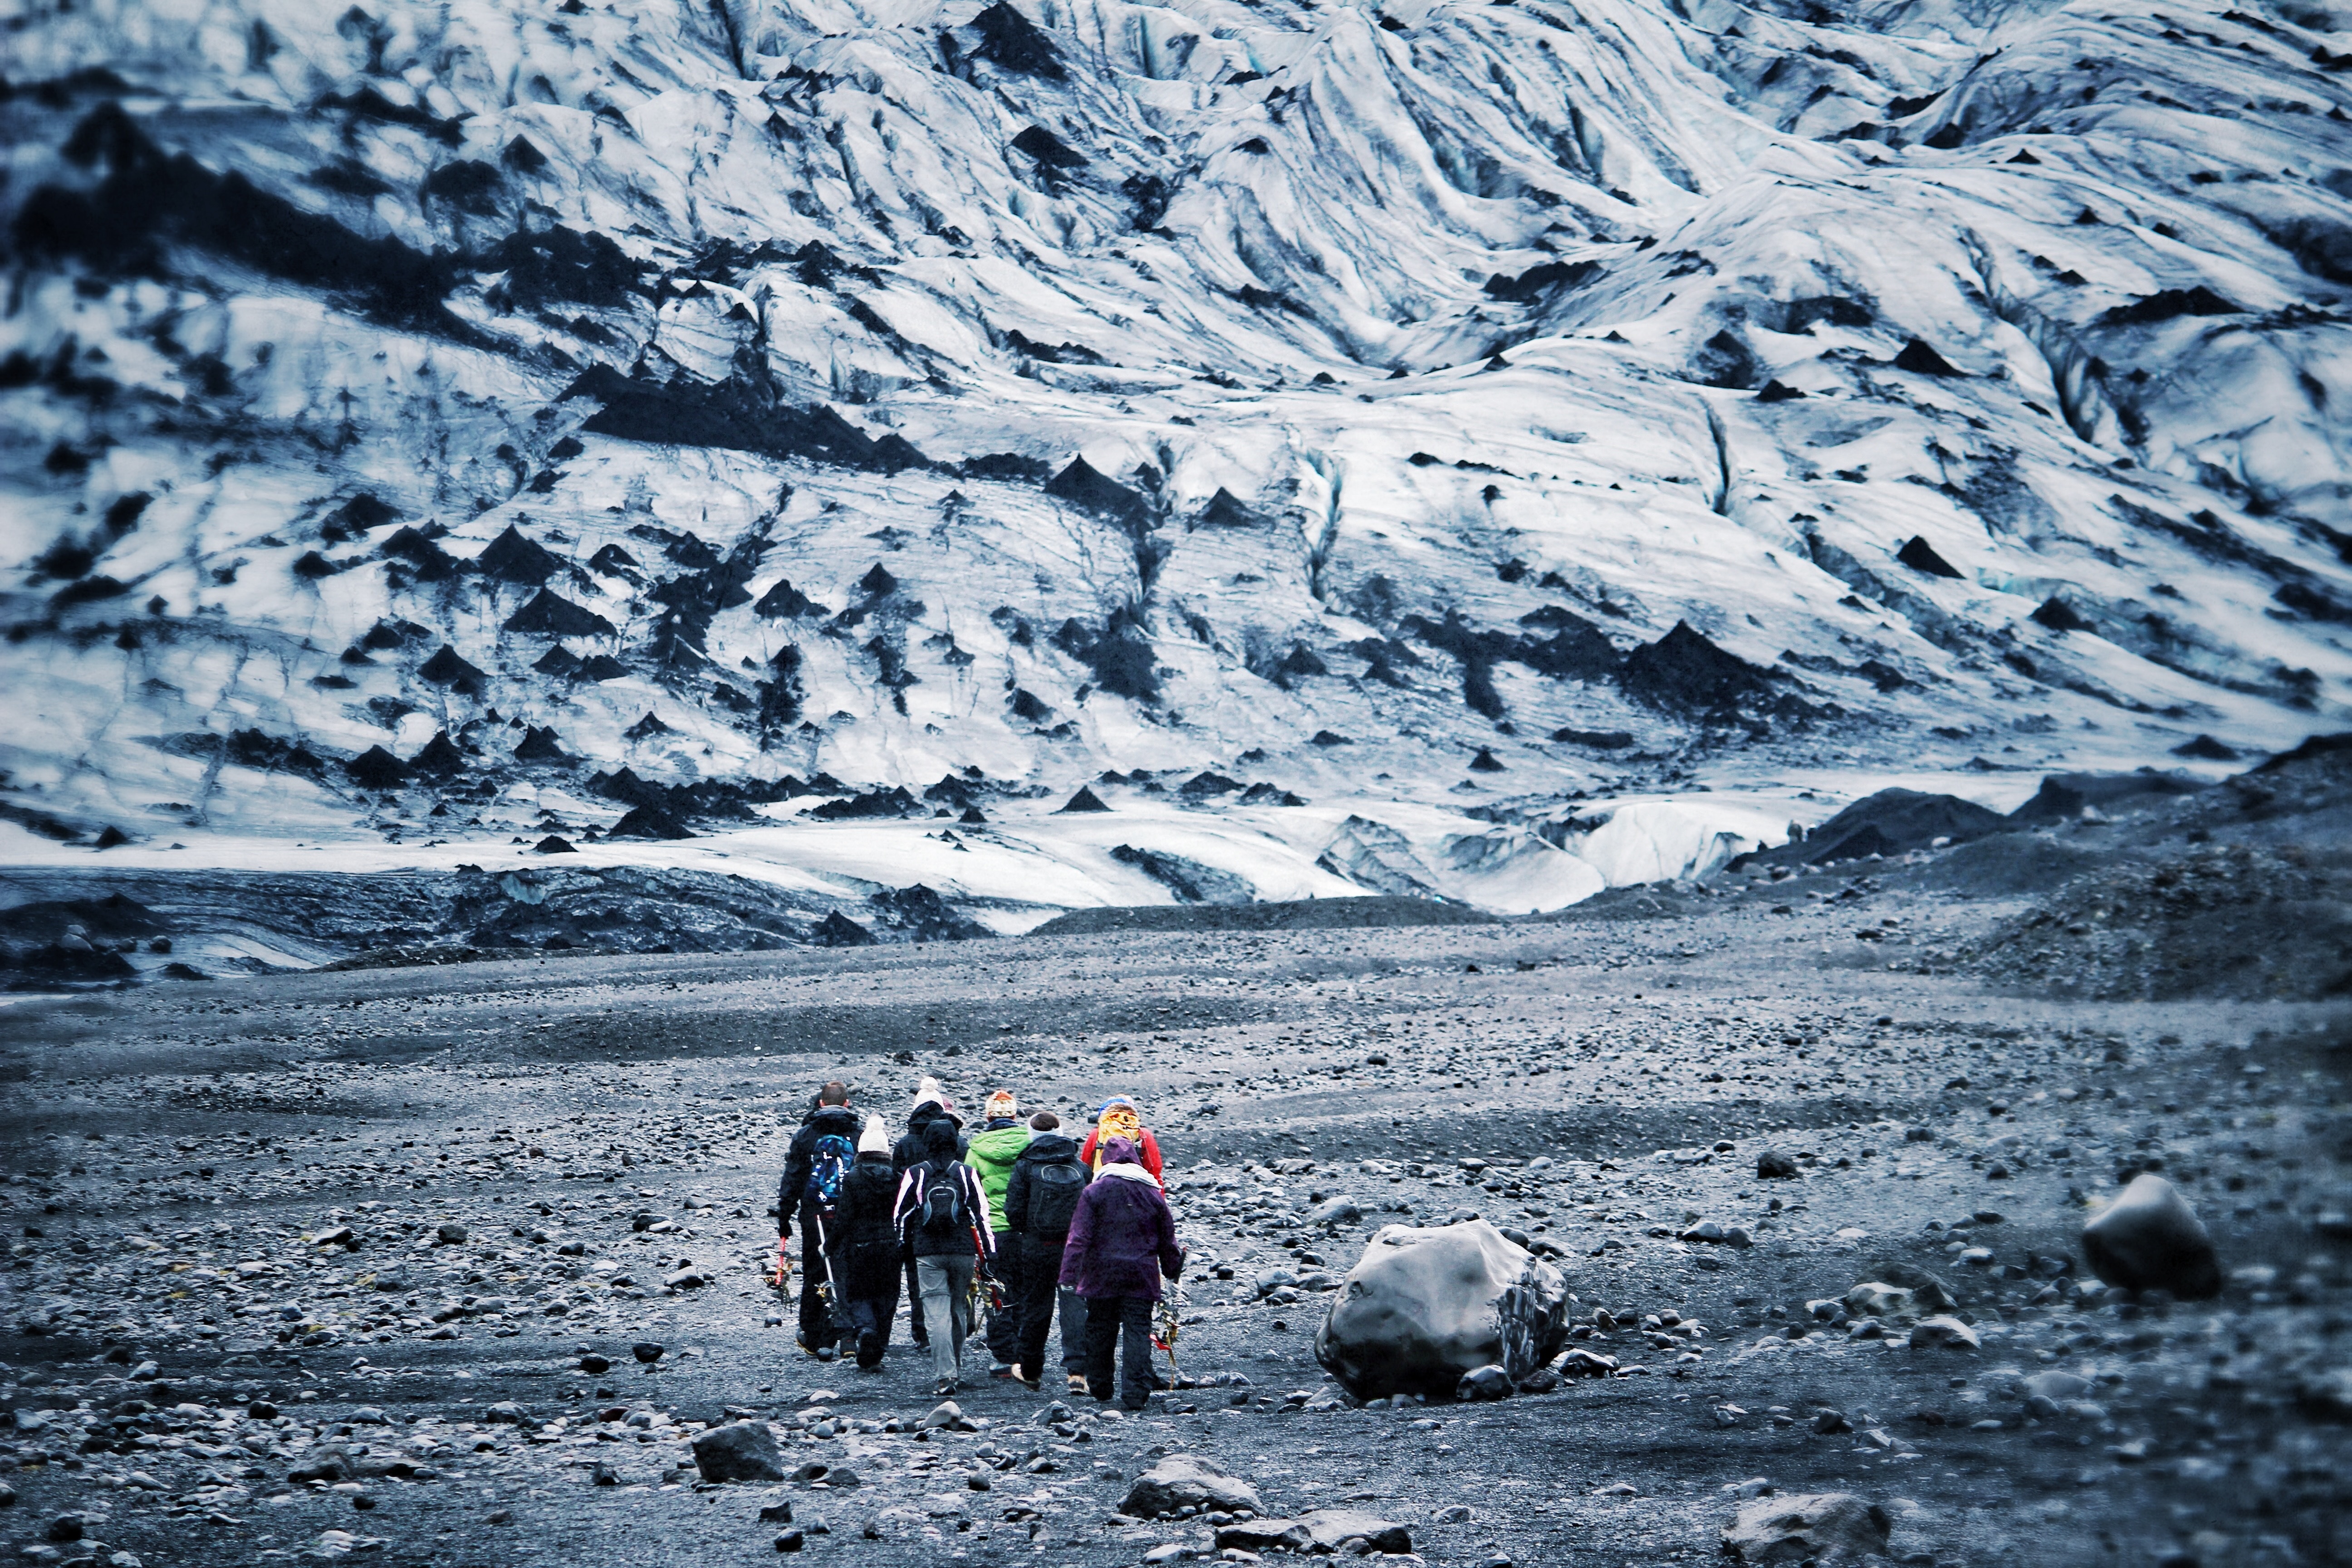
outdoor, walking, mountain, snow, winter, hiking, adventure, mountain range, travel, ice, glacier, iceland, arctic, tourism, iceberg, ridge, mountaineering, glacial, icelandic, moraine, landform, geographical feature, glacial landform, geological phenomenon, glacier hiking